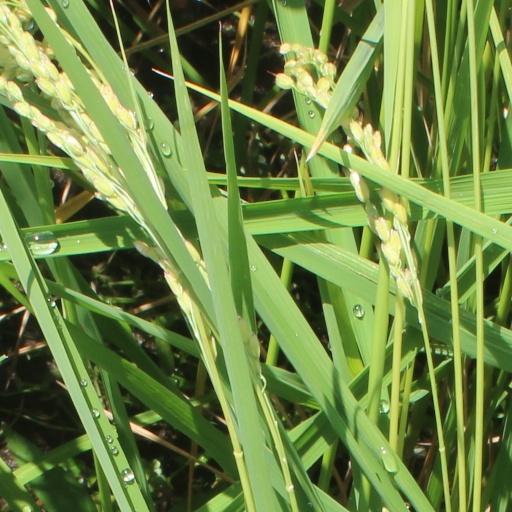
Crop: rice